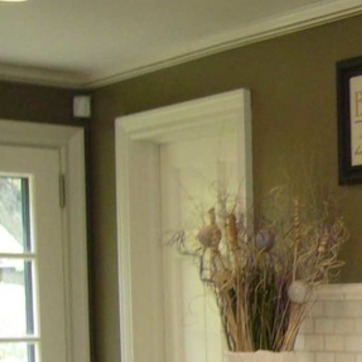
Material: wood